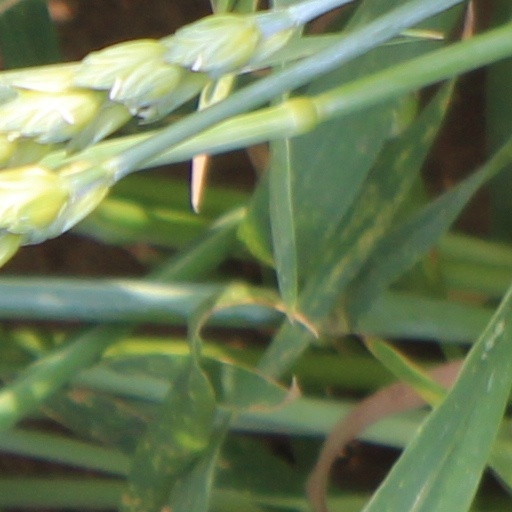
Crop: wheat